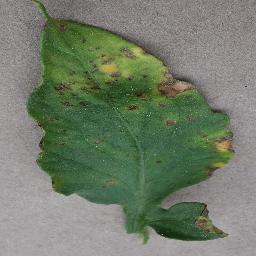
Label: Tomato___Bacterial_spot